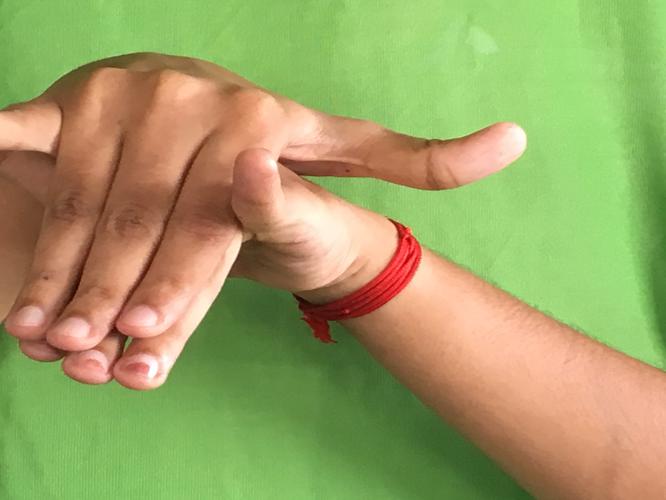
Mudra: Varaha
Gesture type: double_hand